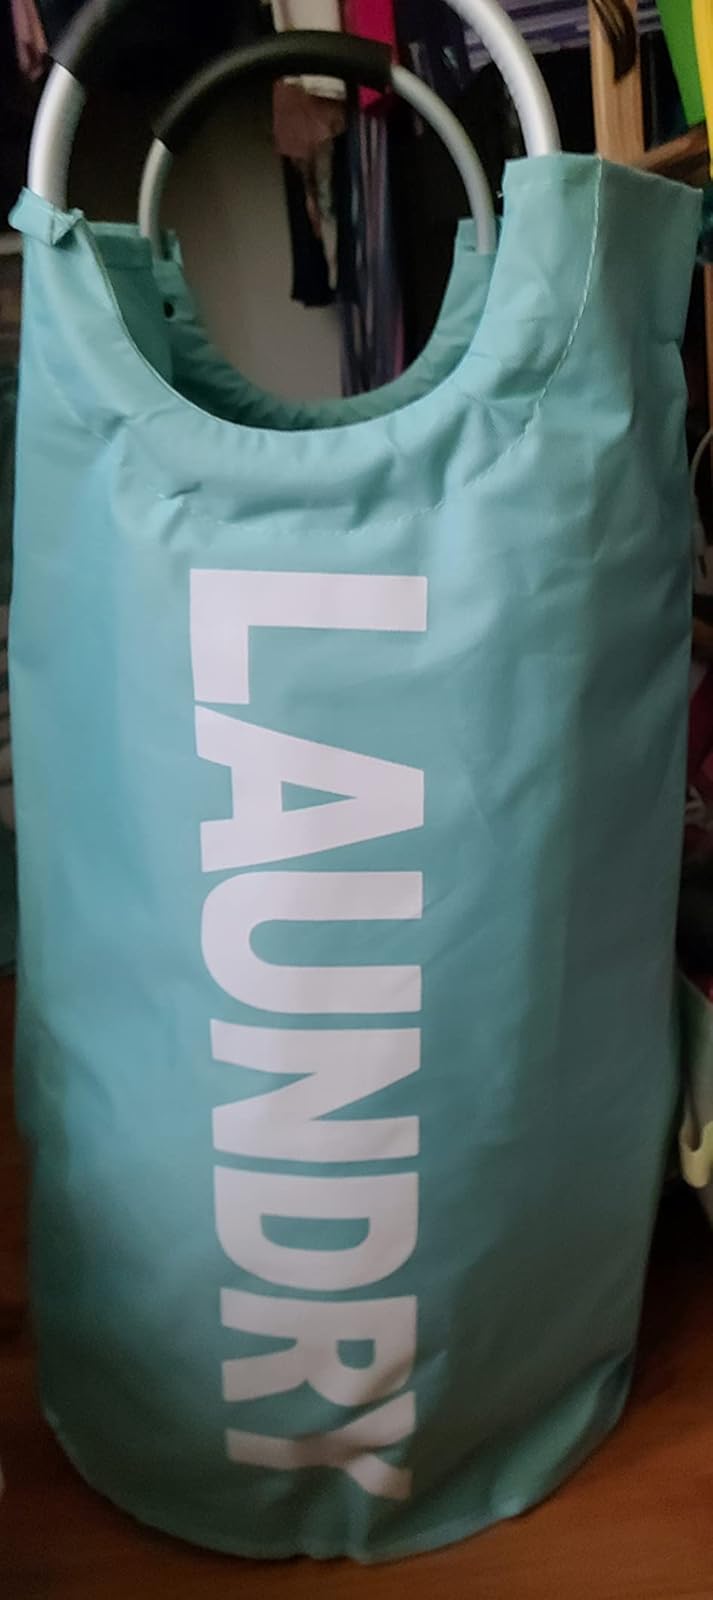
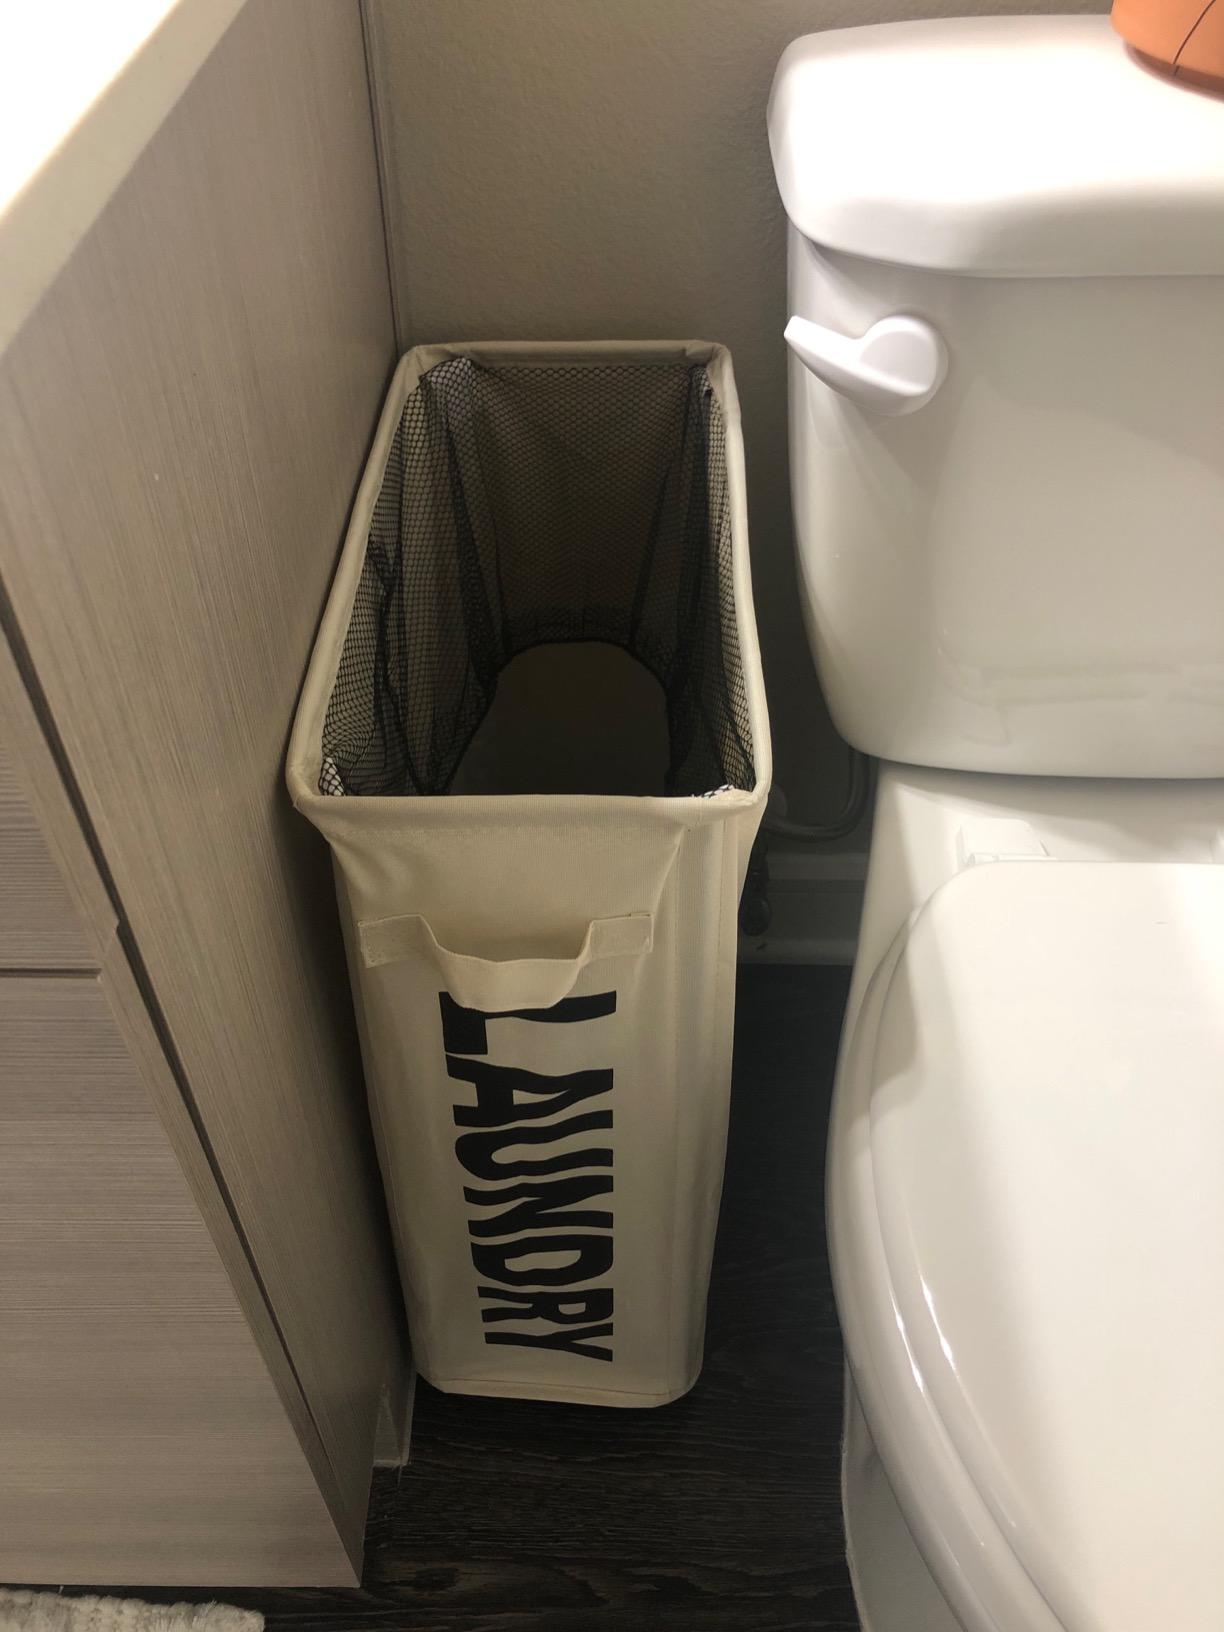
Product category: items_hamper
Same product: no